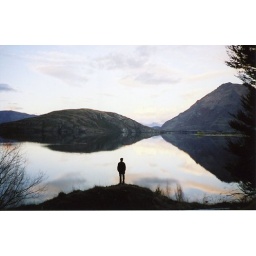
the larger one is usually the female in the animal kingdom